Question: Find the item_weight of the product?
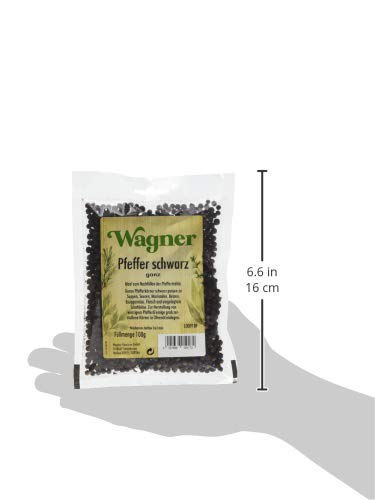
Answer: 100.0 gram